Matt Borlenghi

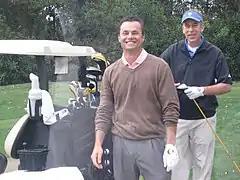
Borlenghi at the 8th Annual Hack n' Smack Celebrity Golf Tournament in 2011

Matt Borlenghi is an American actor, best known for his roles as Brian Bodine on "All My Children" from 1991 to 1993 and 1996, as Russ on "The Jeff Foxworthy Show", as Rich Casey on "" and as Lyle on "Cobra Kai".